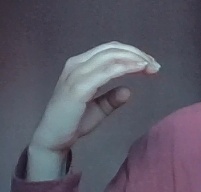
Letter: jeem